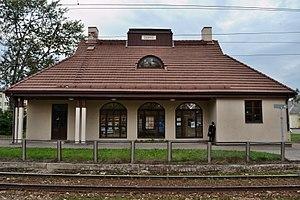
Karl Friedrich Burman est un architecte et aquarelliste estonien et soviétique.